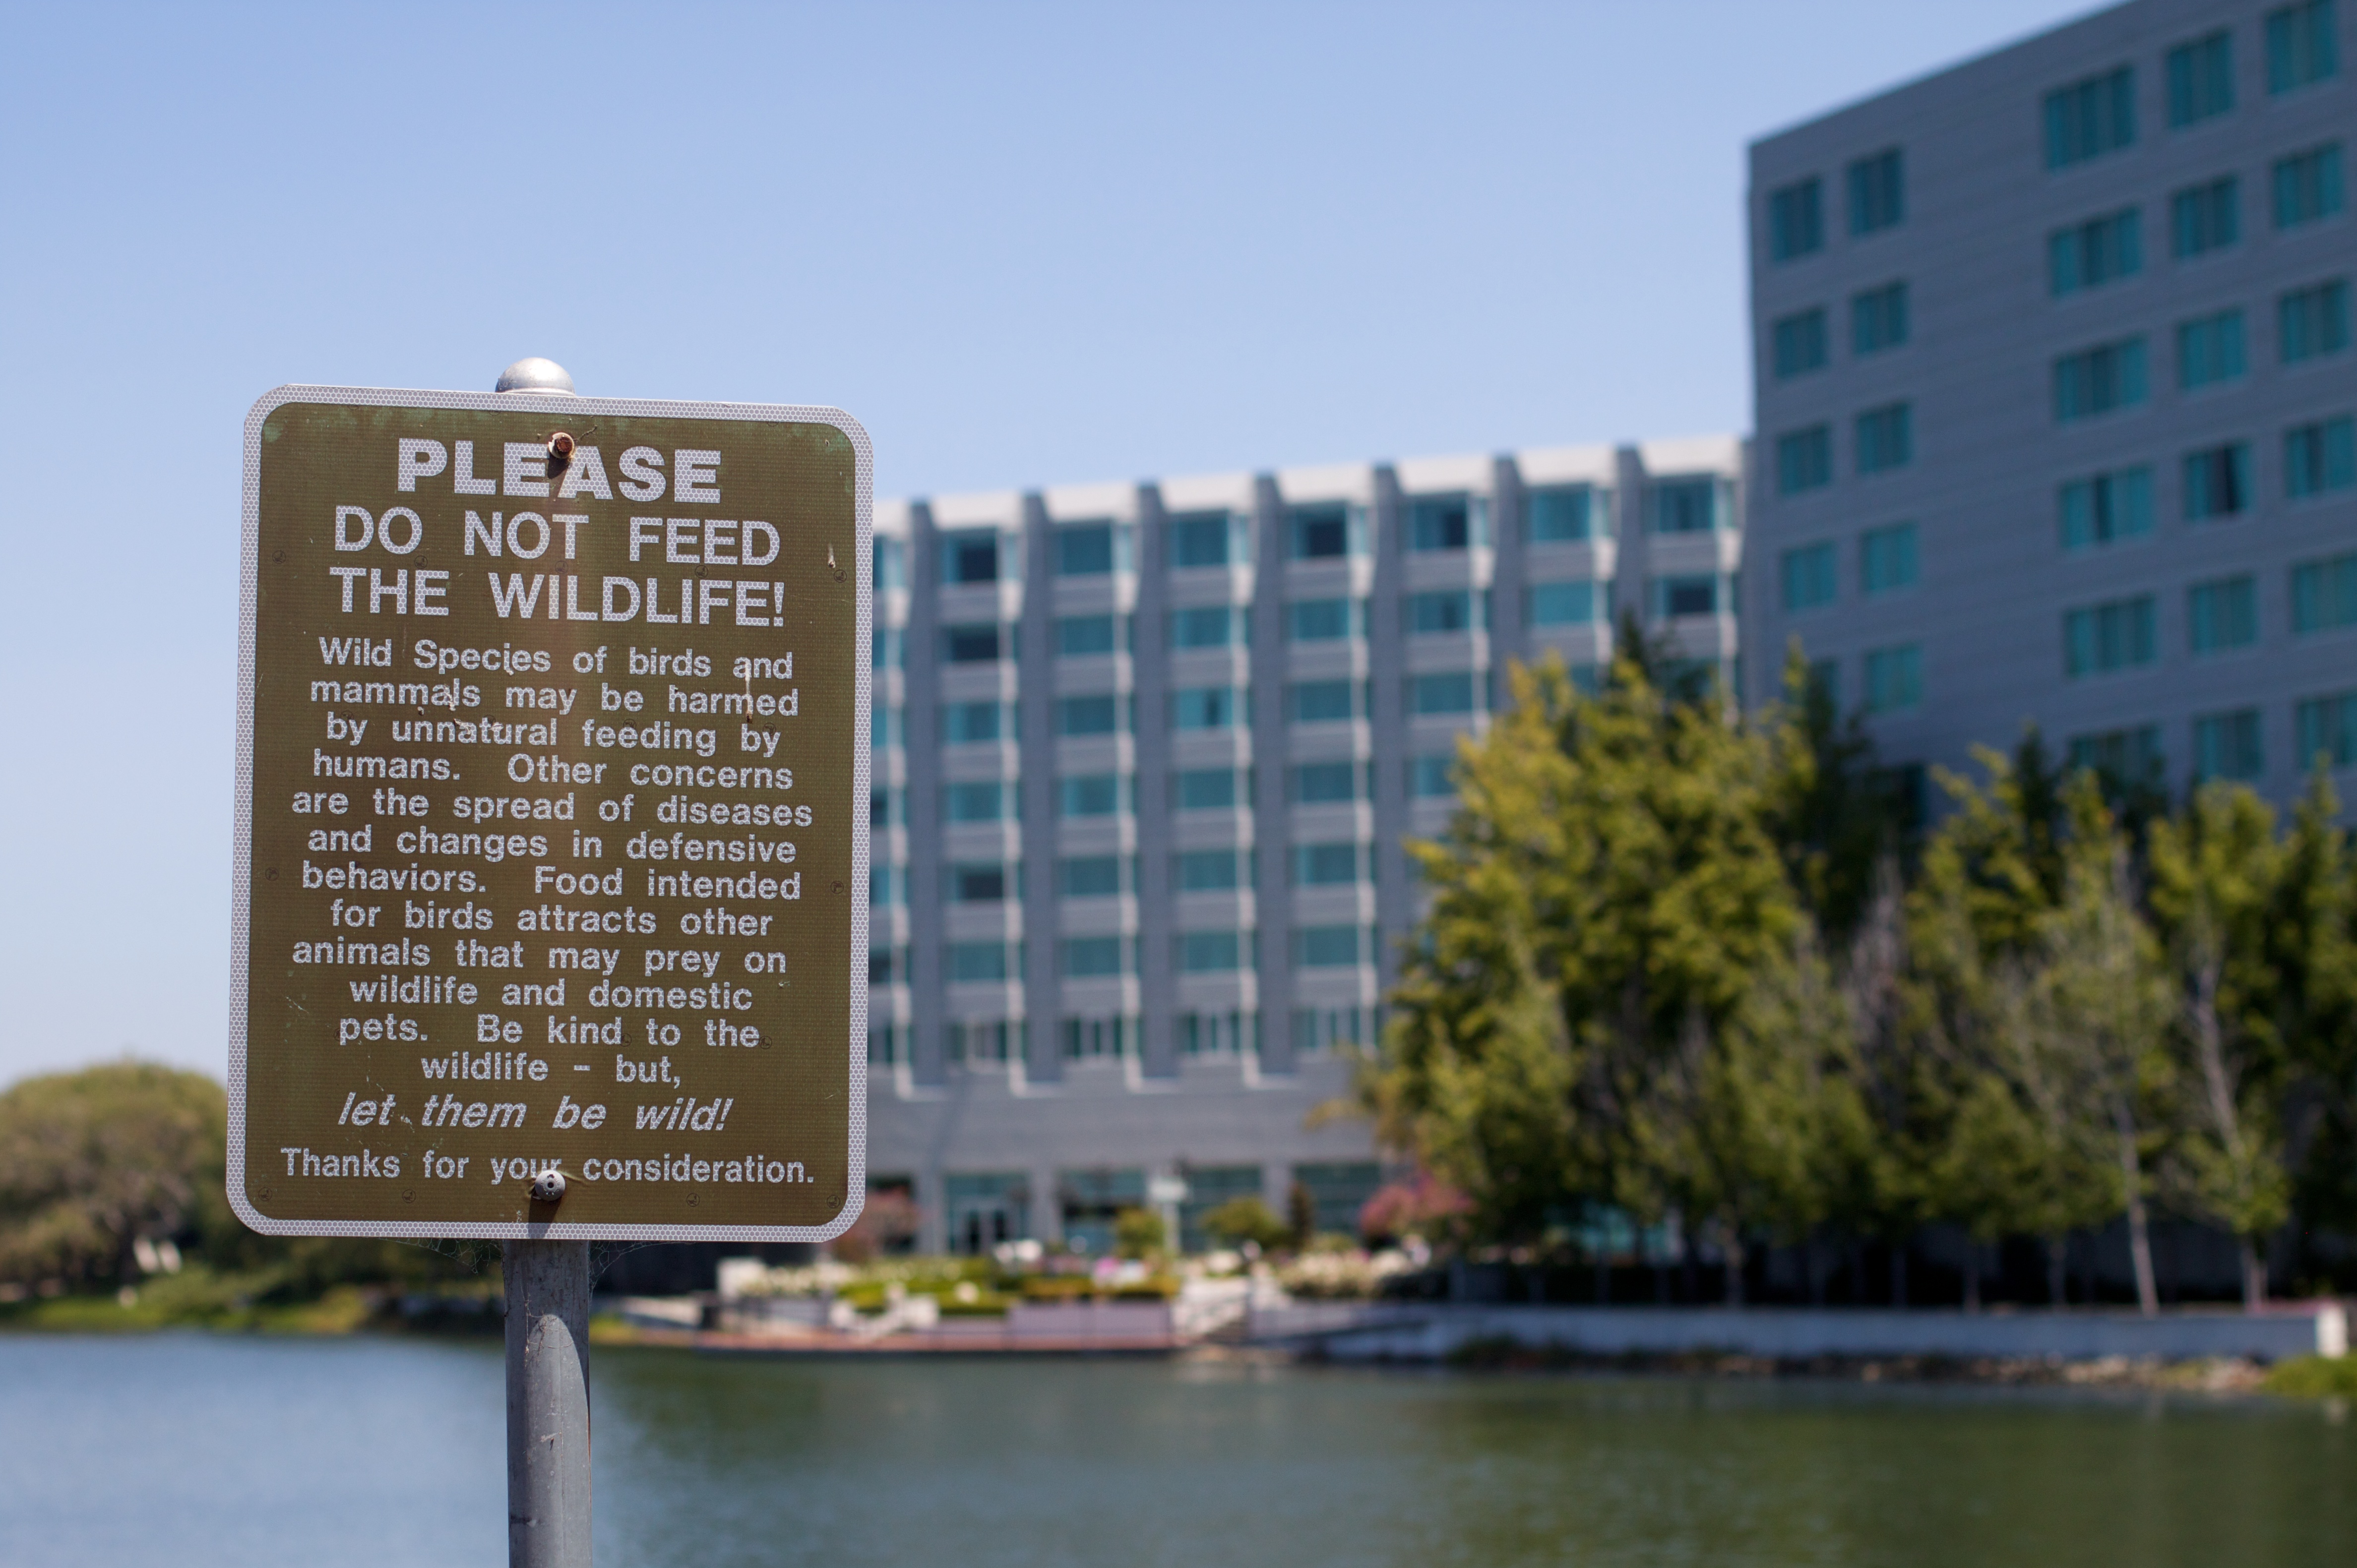
dock, sign, marina, tower block, condominium